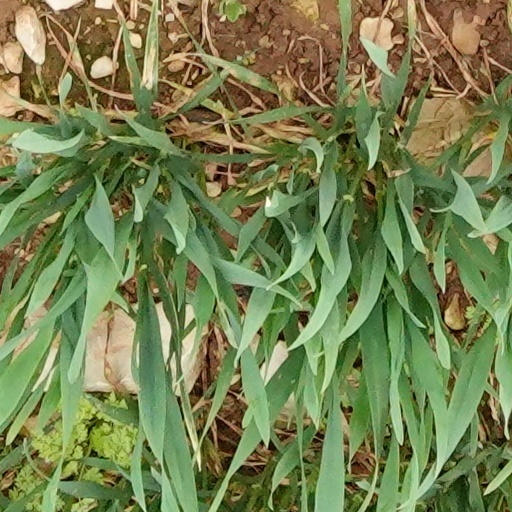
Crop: wheat